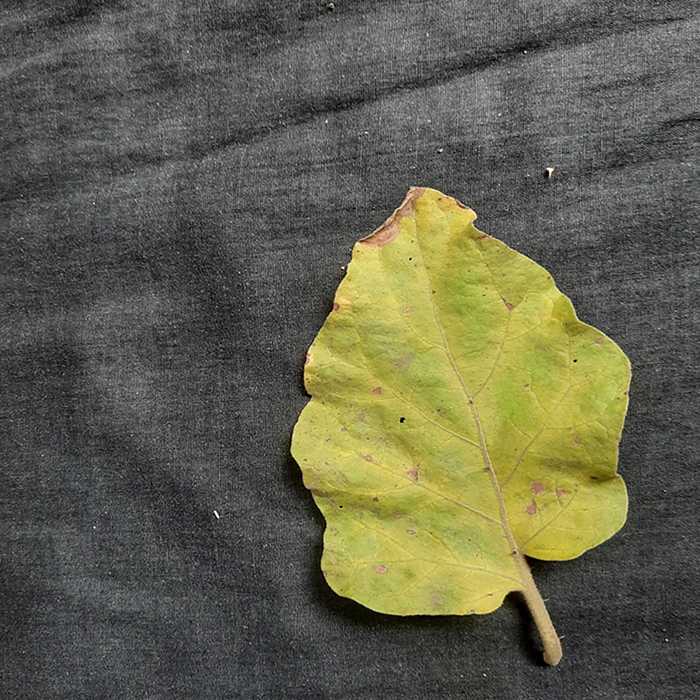
Plant: Eggplant
Label: Eggplant verticillium wilt